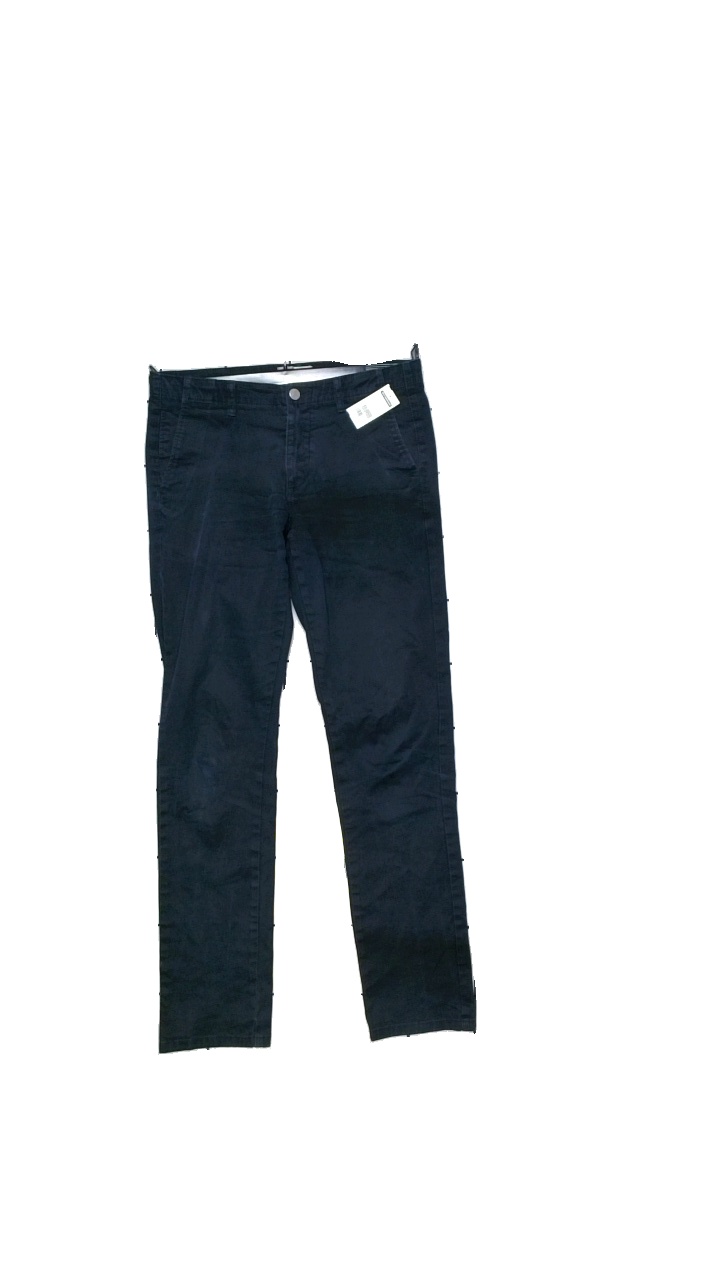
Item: Trousers (Men)
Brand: No Nationality
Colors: Blue
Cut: Regular
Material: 97% cotton, 3% elastane
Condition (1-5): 3
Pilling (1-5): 4
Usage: Reuse
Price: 150-250